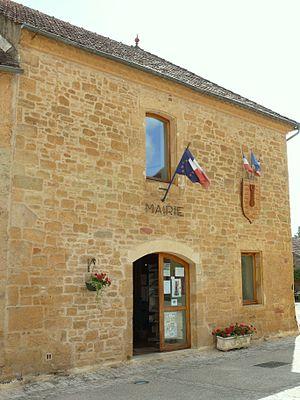
Marminiac - Mairie
Marminiac est une commune française, située dans le département du Lot en région Occitanie.